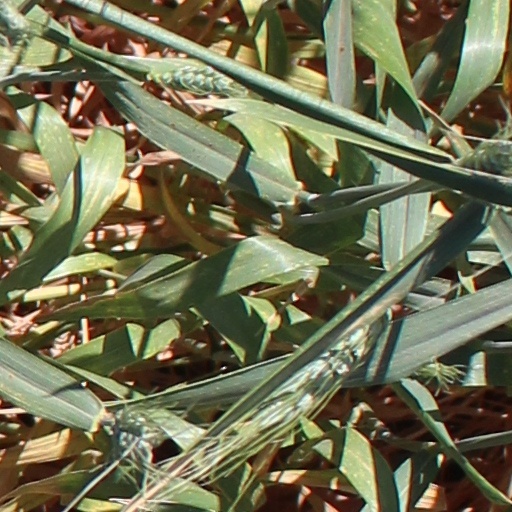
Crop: wheat